Question: Please indicate a possible affordance area of the book that can be used for holding
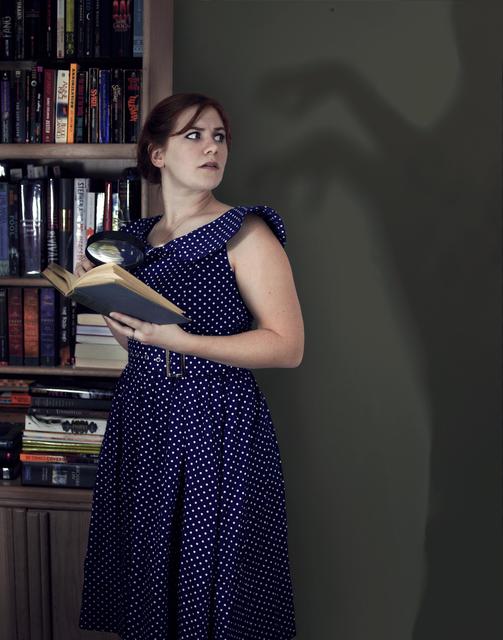
Answer: [37.465, 254.035, 189.044, 334.035]